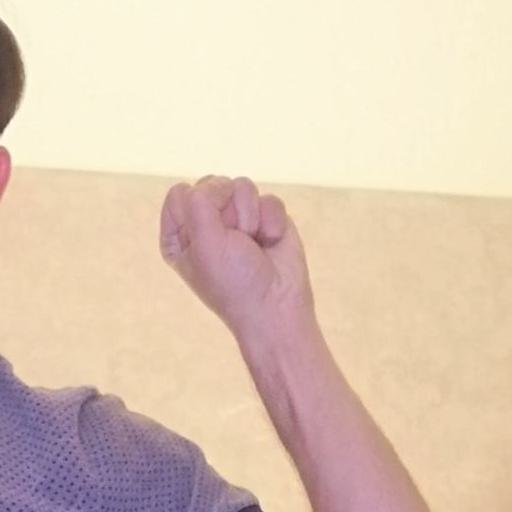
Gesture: fist